Fernando Zuqui

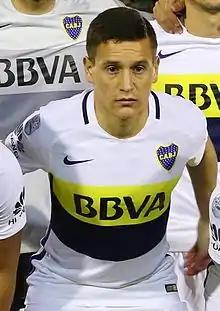
Zuqui with Boca Juniors in 2016

Fernando Rubén Zuqui (born 27 November 1991) is an Argentine professional footballer who plays as a midfielder for Chilean Primera División club Universidad Católica.